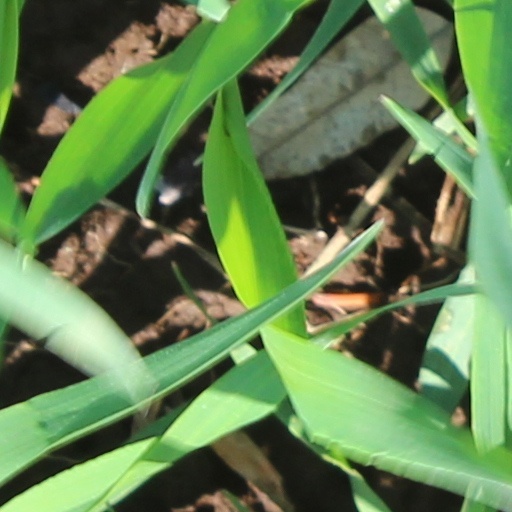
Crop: wheat